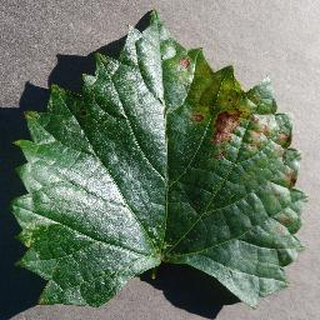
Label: grape_esca_black_measles